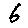
Label: 6